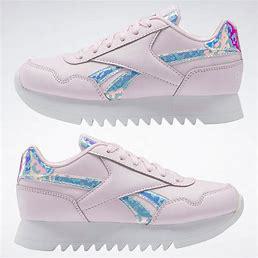
Brand: Reebok
Model: Royal Classic Jogger 3